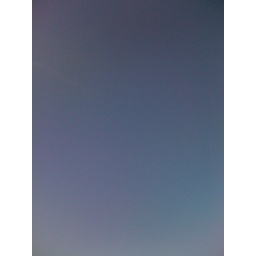
A beautiful clear blue sky over London in October.